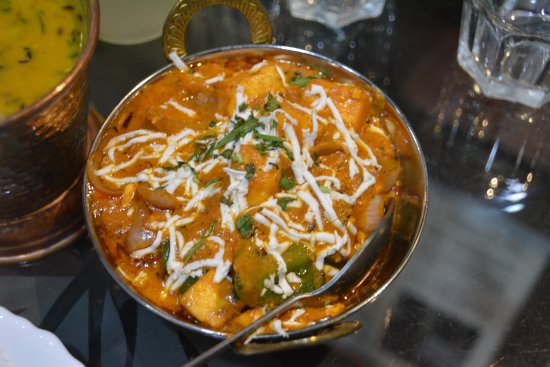
Dish: kadai_paneer